Hydroelectric power in the United States

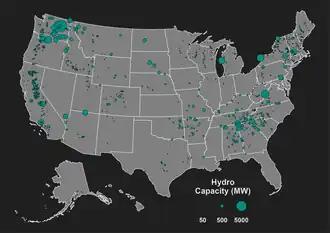

Another application of hydroelectricity is Pumped-storage hydroelectricity which does not create a net gain in power, but enables peak demand balancing. Water is pumped from a lower elevation source into a higher one and only released through generators when electric demand is high. In 2009 the United States had 21.5 GW of pumped storage generating capacity, accounting for 2.5% of baseload generating capacity. This increased to a total of 22,878 MW in 2019 and 22,894 MW in 2020.